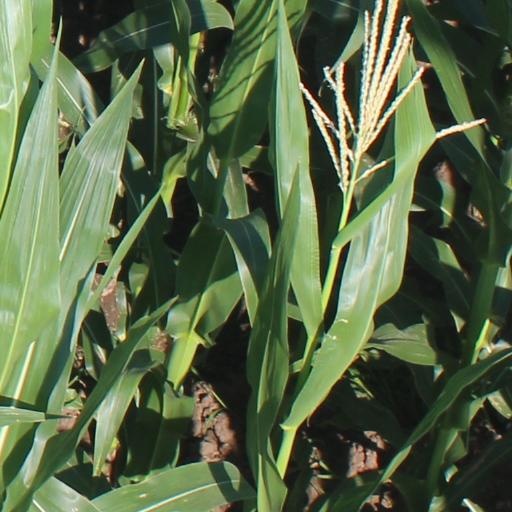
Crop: maize; corn